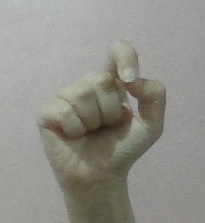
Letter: fa